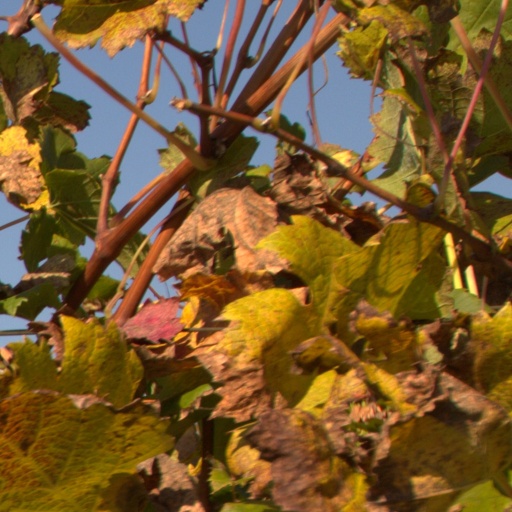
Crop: grape